Stephen Minot Weld

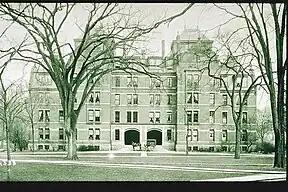
Weld Hall in Harvard Yard, the building named for Stephen Minot Weld.

Weld spearheaded a 14-year effort that secured passage of the 1865 law authorizing Harvard alumni to elect the members of the Board of Overseers. His reform took control of the institution away from the Commonwealth of Massachusetts and helped established Harvard as a truly private college. Weld himself joined the board that year.